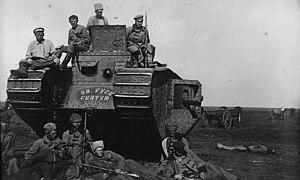
Char britannique Mark V capturé par la 51e Division d'infanterie le 14 octobre 1920 à Kakhovka